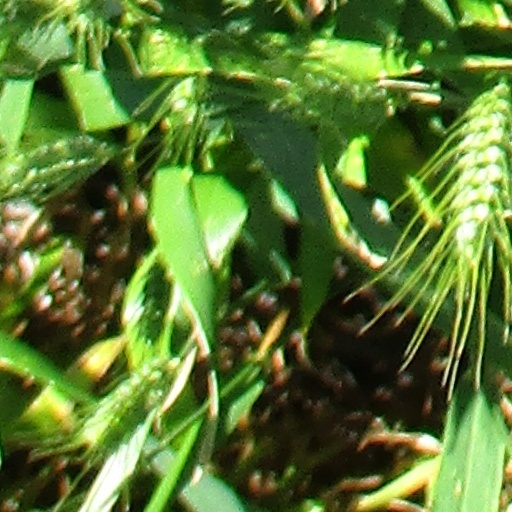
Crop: wheat